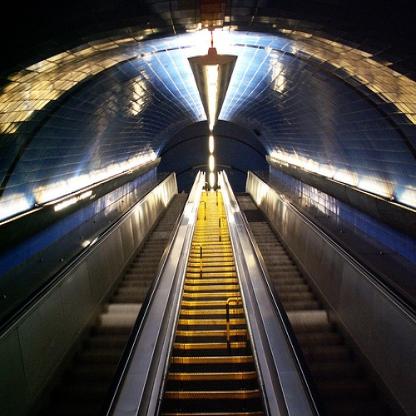
Scene: Indoor